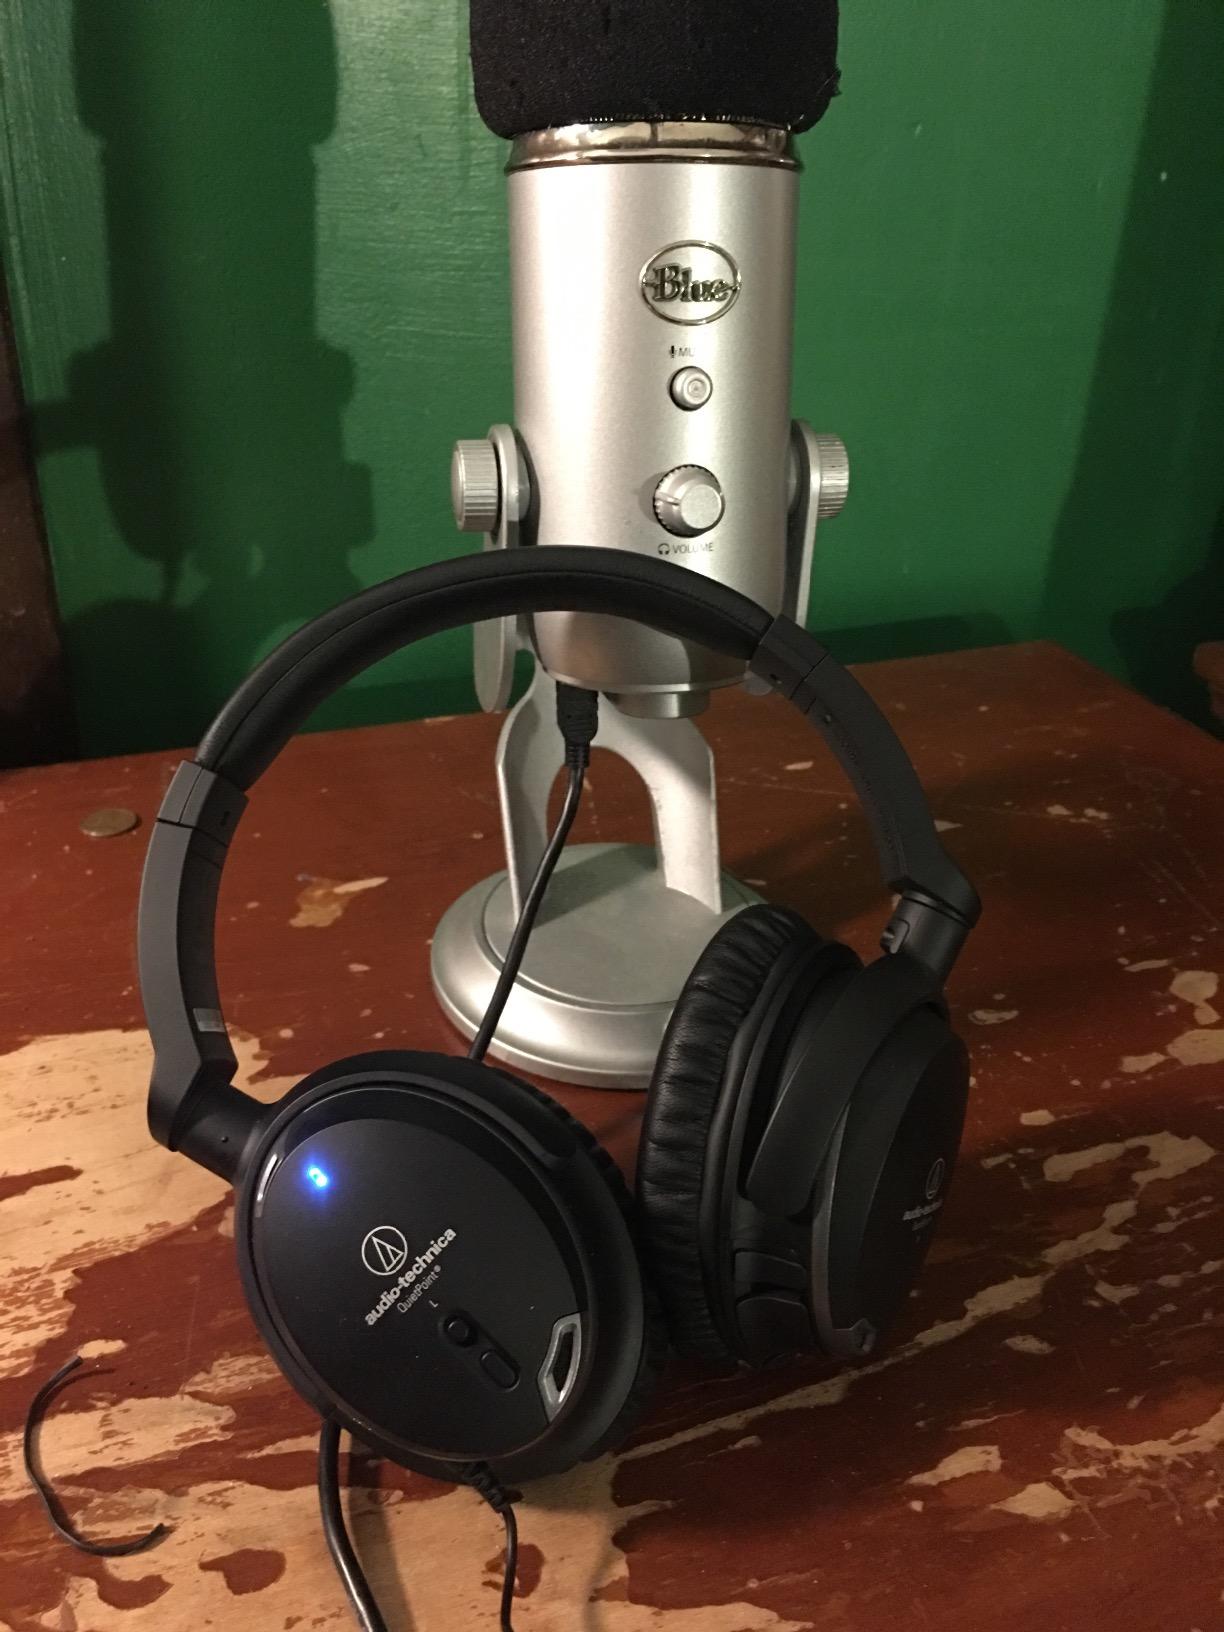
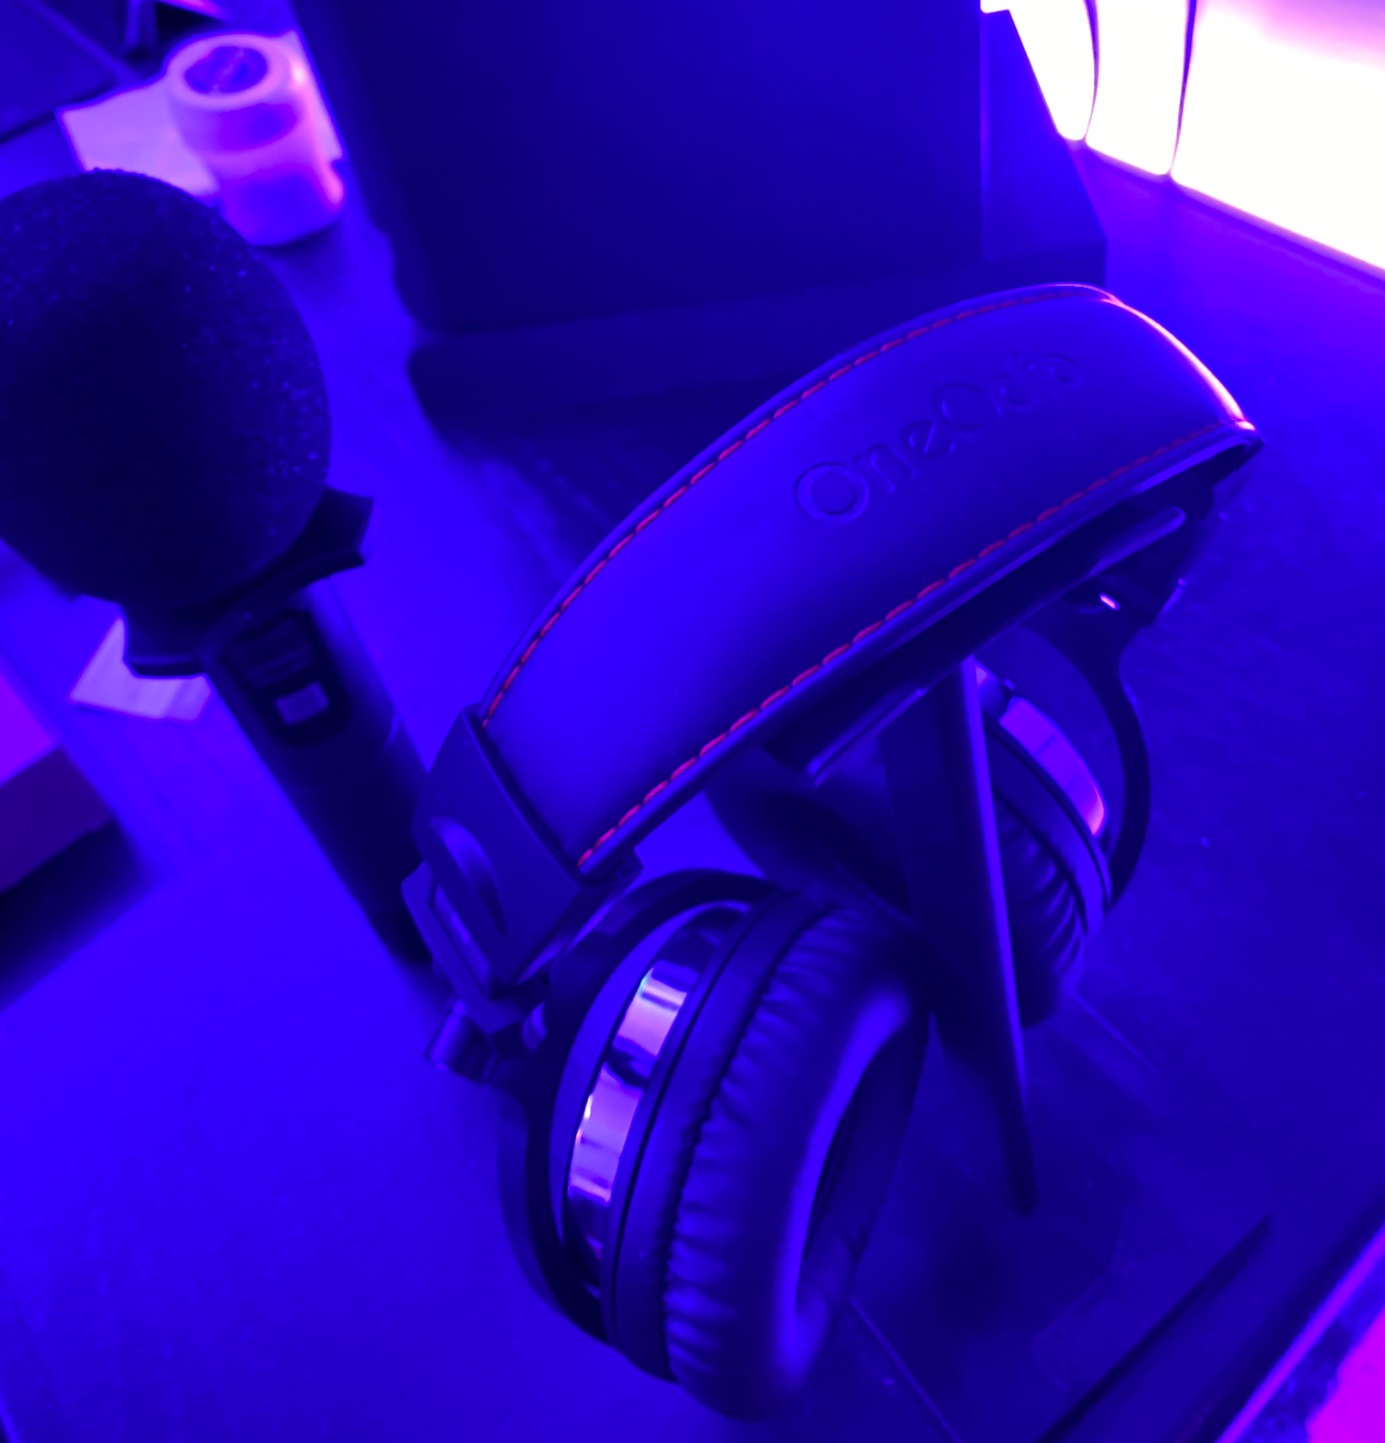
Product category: headphones
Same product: no